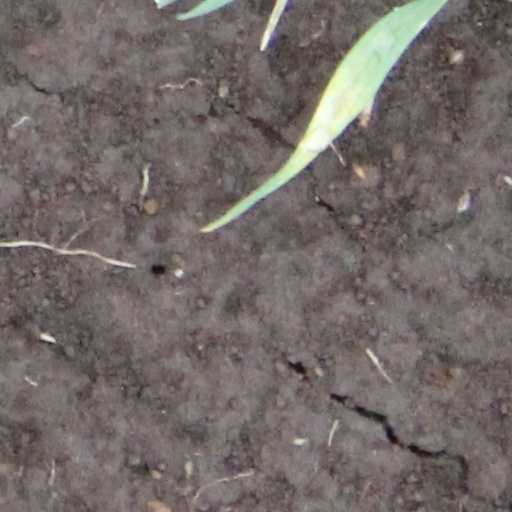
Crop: wheat